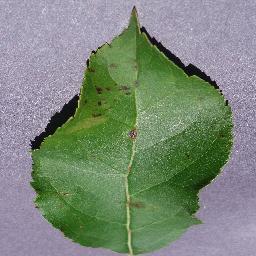
Label: Apple___Apple_scab